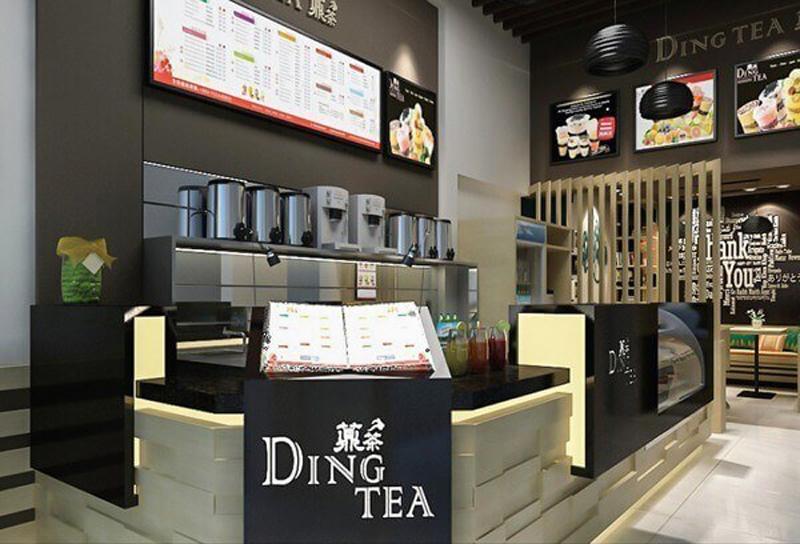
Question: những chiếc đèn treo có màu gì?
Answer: những chiếc đèn treo có màu đen